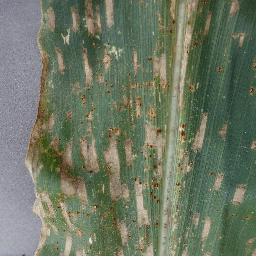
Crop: corn
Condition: (maize)_cercospora_spot_gray_spot